Jake Bauers

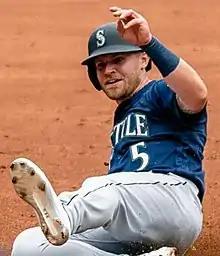
Bauers with the Seattle Mariners in 2021

Jakob Christopher Bauers (born October 6, 1995) is an American professional baseball first baseman, outfielder, and designated hitter for the Milwaukee Brewers of Major League Baseball (MLB). He has previously played in MLB for the Tampa Bay Rays, Cleveland Indians, Seattle Mariners, and New York Yankees. He bats and throws left-handed.